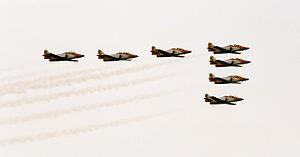
La Patrulla Águila est l'escadrille de vol acrobatique de l'armée de l'air espagnole qui se compose de sept avions CASA C-101. Elle maîtrise une technique de niveau mondial, entre autres le looping inversé et l'atterrissage en formation. C'est la seule patrouille acrobatique utilisant de la fumée jaune au cours de ses démonstrations en vol.